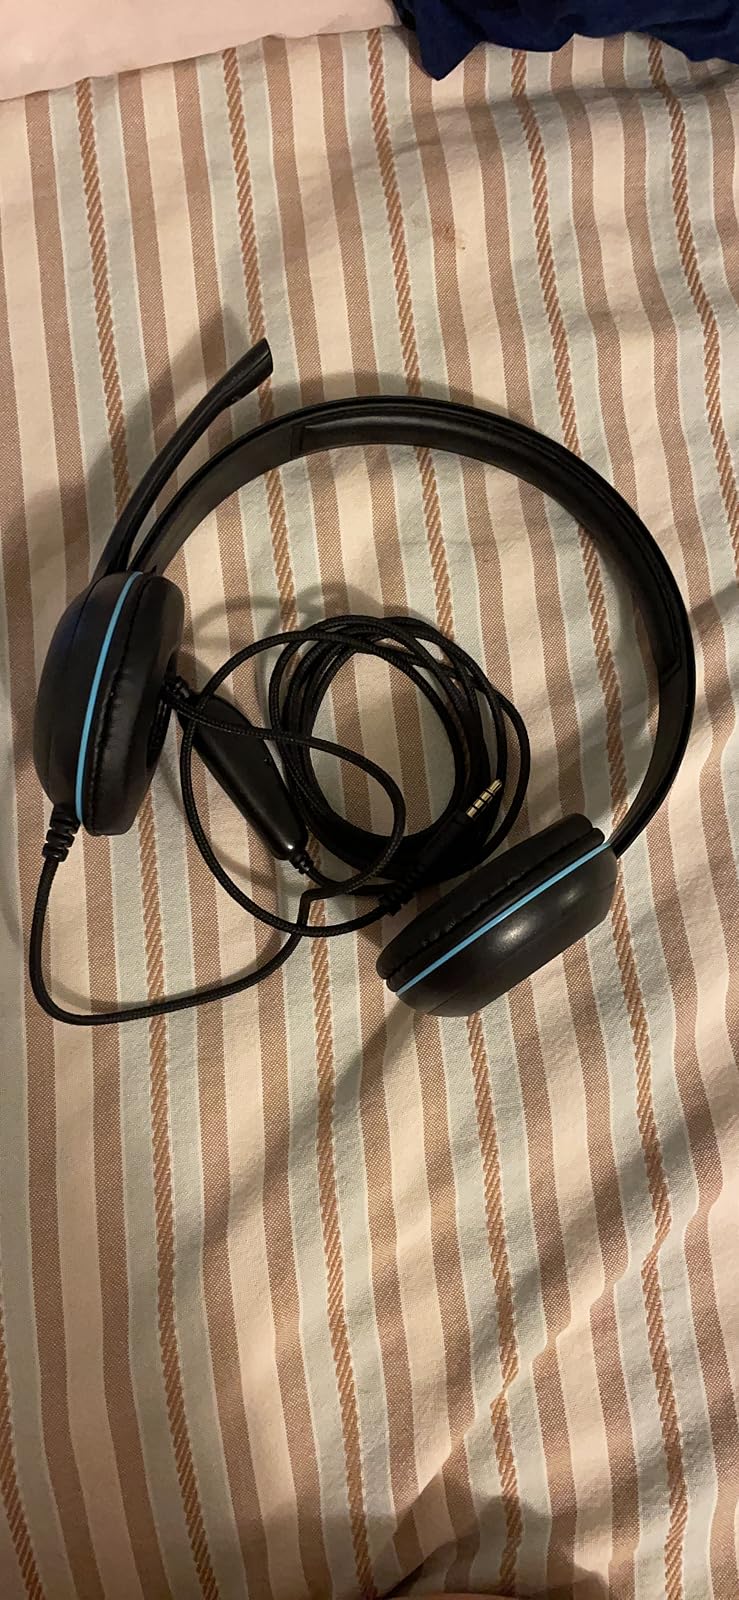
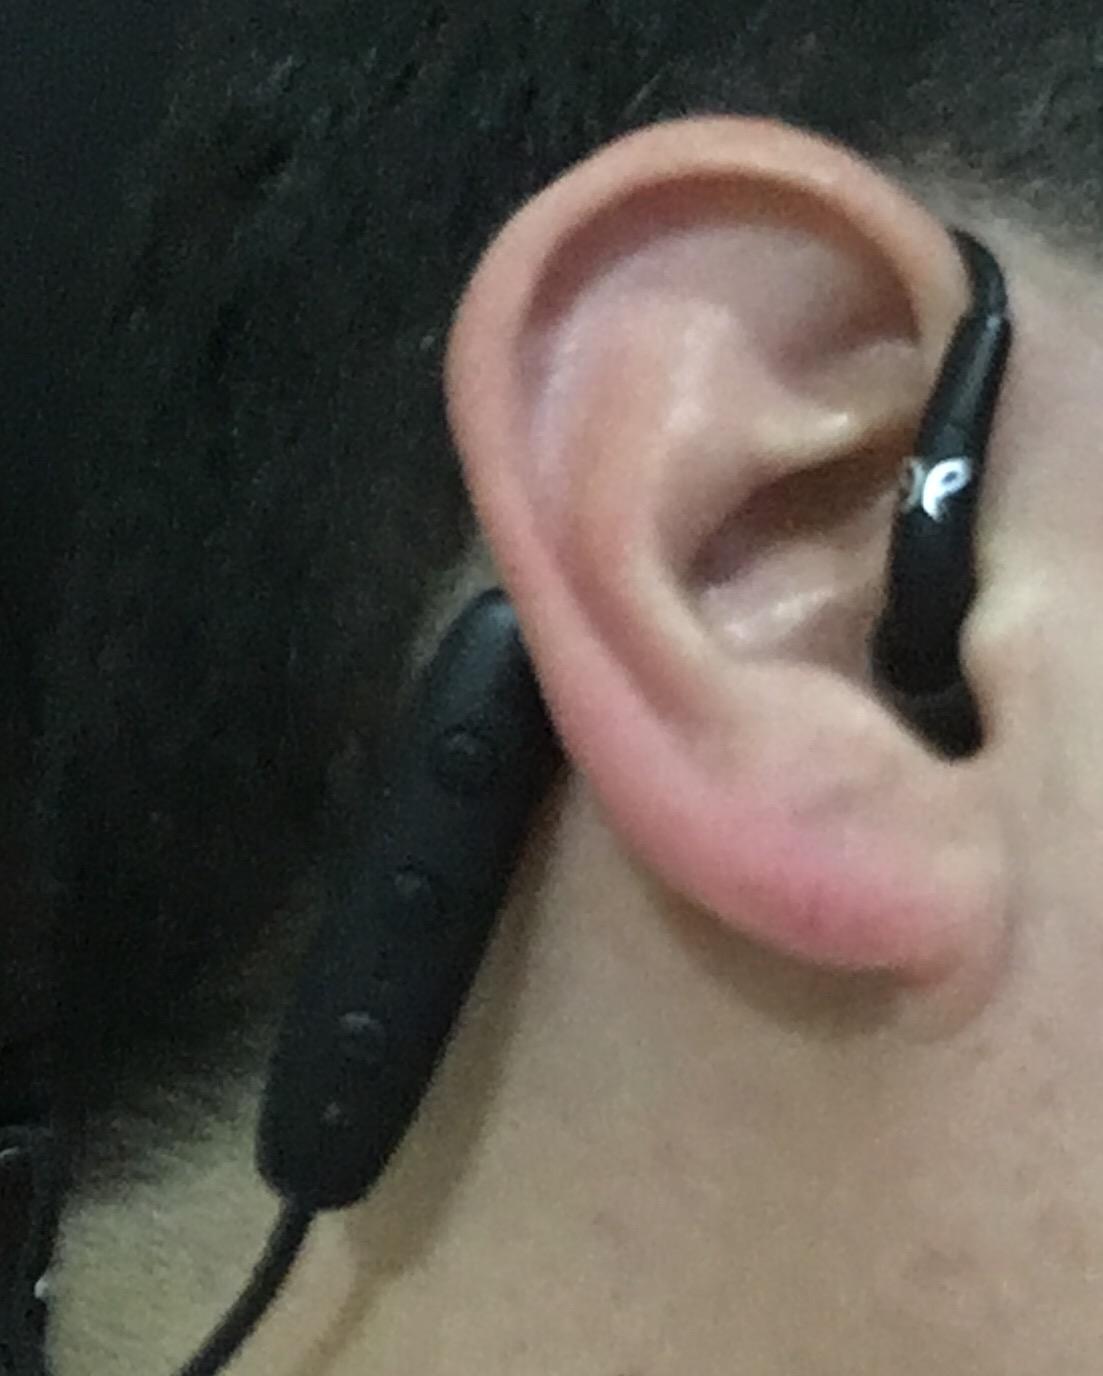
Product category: headphones
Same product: no